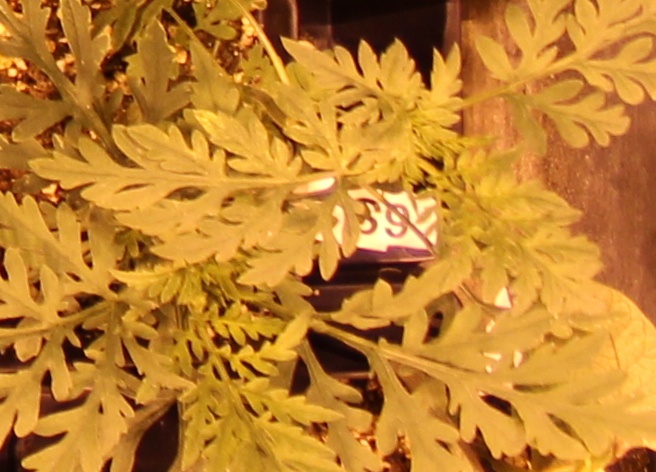
Label: Ragweed